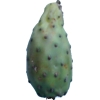
Label: cactus_fruit_green